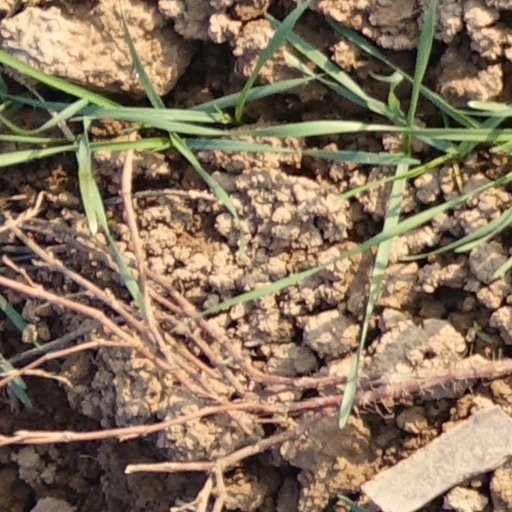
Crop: wheat